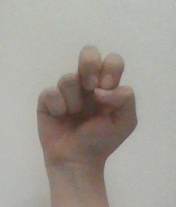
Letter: gaaf